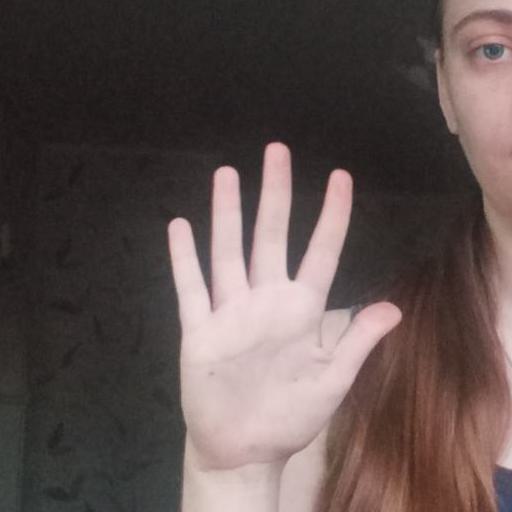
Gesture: palm